Café Riche

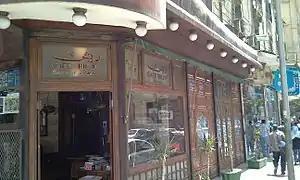
Café Riche

Café Riche which opened in 1908 at 17th of Talaat Harb Street, is one of the most renowned landmarks in downtown Cairo. At various times a meeting place for intellectuals and revolutionaries, the café witnessed many historically significant events over the 20th century. It is said to be where King Farouk saw his second wife, Nariman Sadek; where the perpetrator of the 1919 failed assassination attempt on Egypt's last Coptic Prime Minister, Youssef Wahba Pacha lay in wait for his target; and where several members of the resistance during the 1919 revolution met the basement to organize their activities and print their flyers. Patrons included the political novelist Naguib Mahfouz and the then-future president Gamal Abdel Nasser.